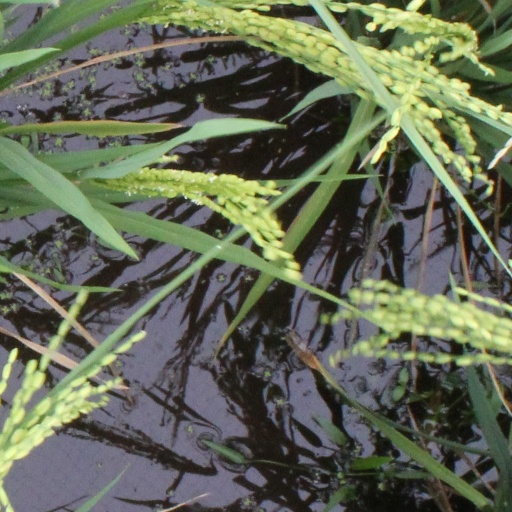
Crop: rice